The Teller and the Truth

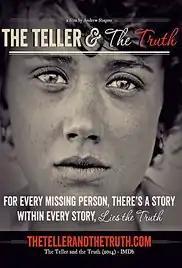

The Teller and the Truth is an American docudrama. about the disappearance of bank teller Francis Wetherbee. "The Teller and the Truth" is directed, co-written, and co-edited by Andrew Shapter, and was shot over a period of five years, in part, while Shapter underwent radiation and chemotherapy.